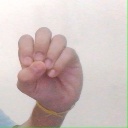
अक्षर: उ